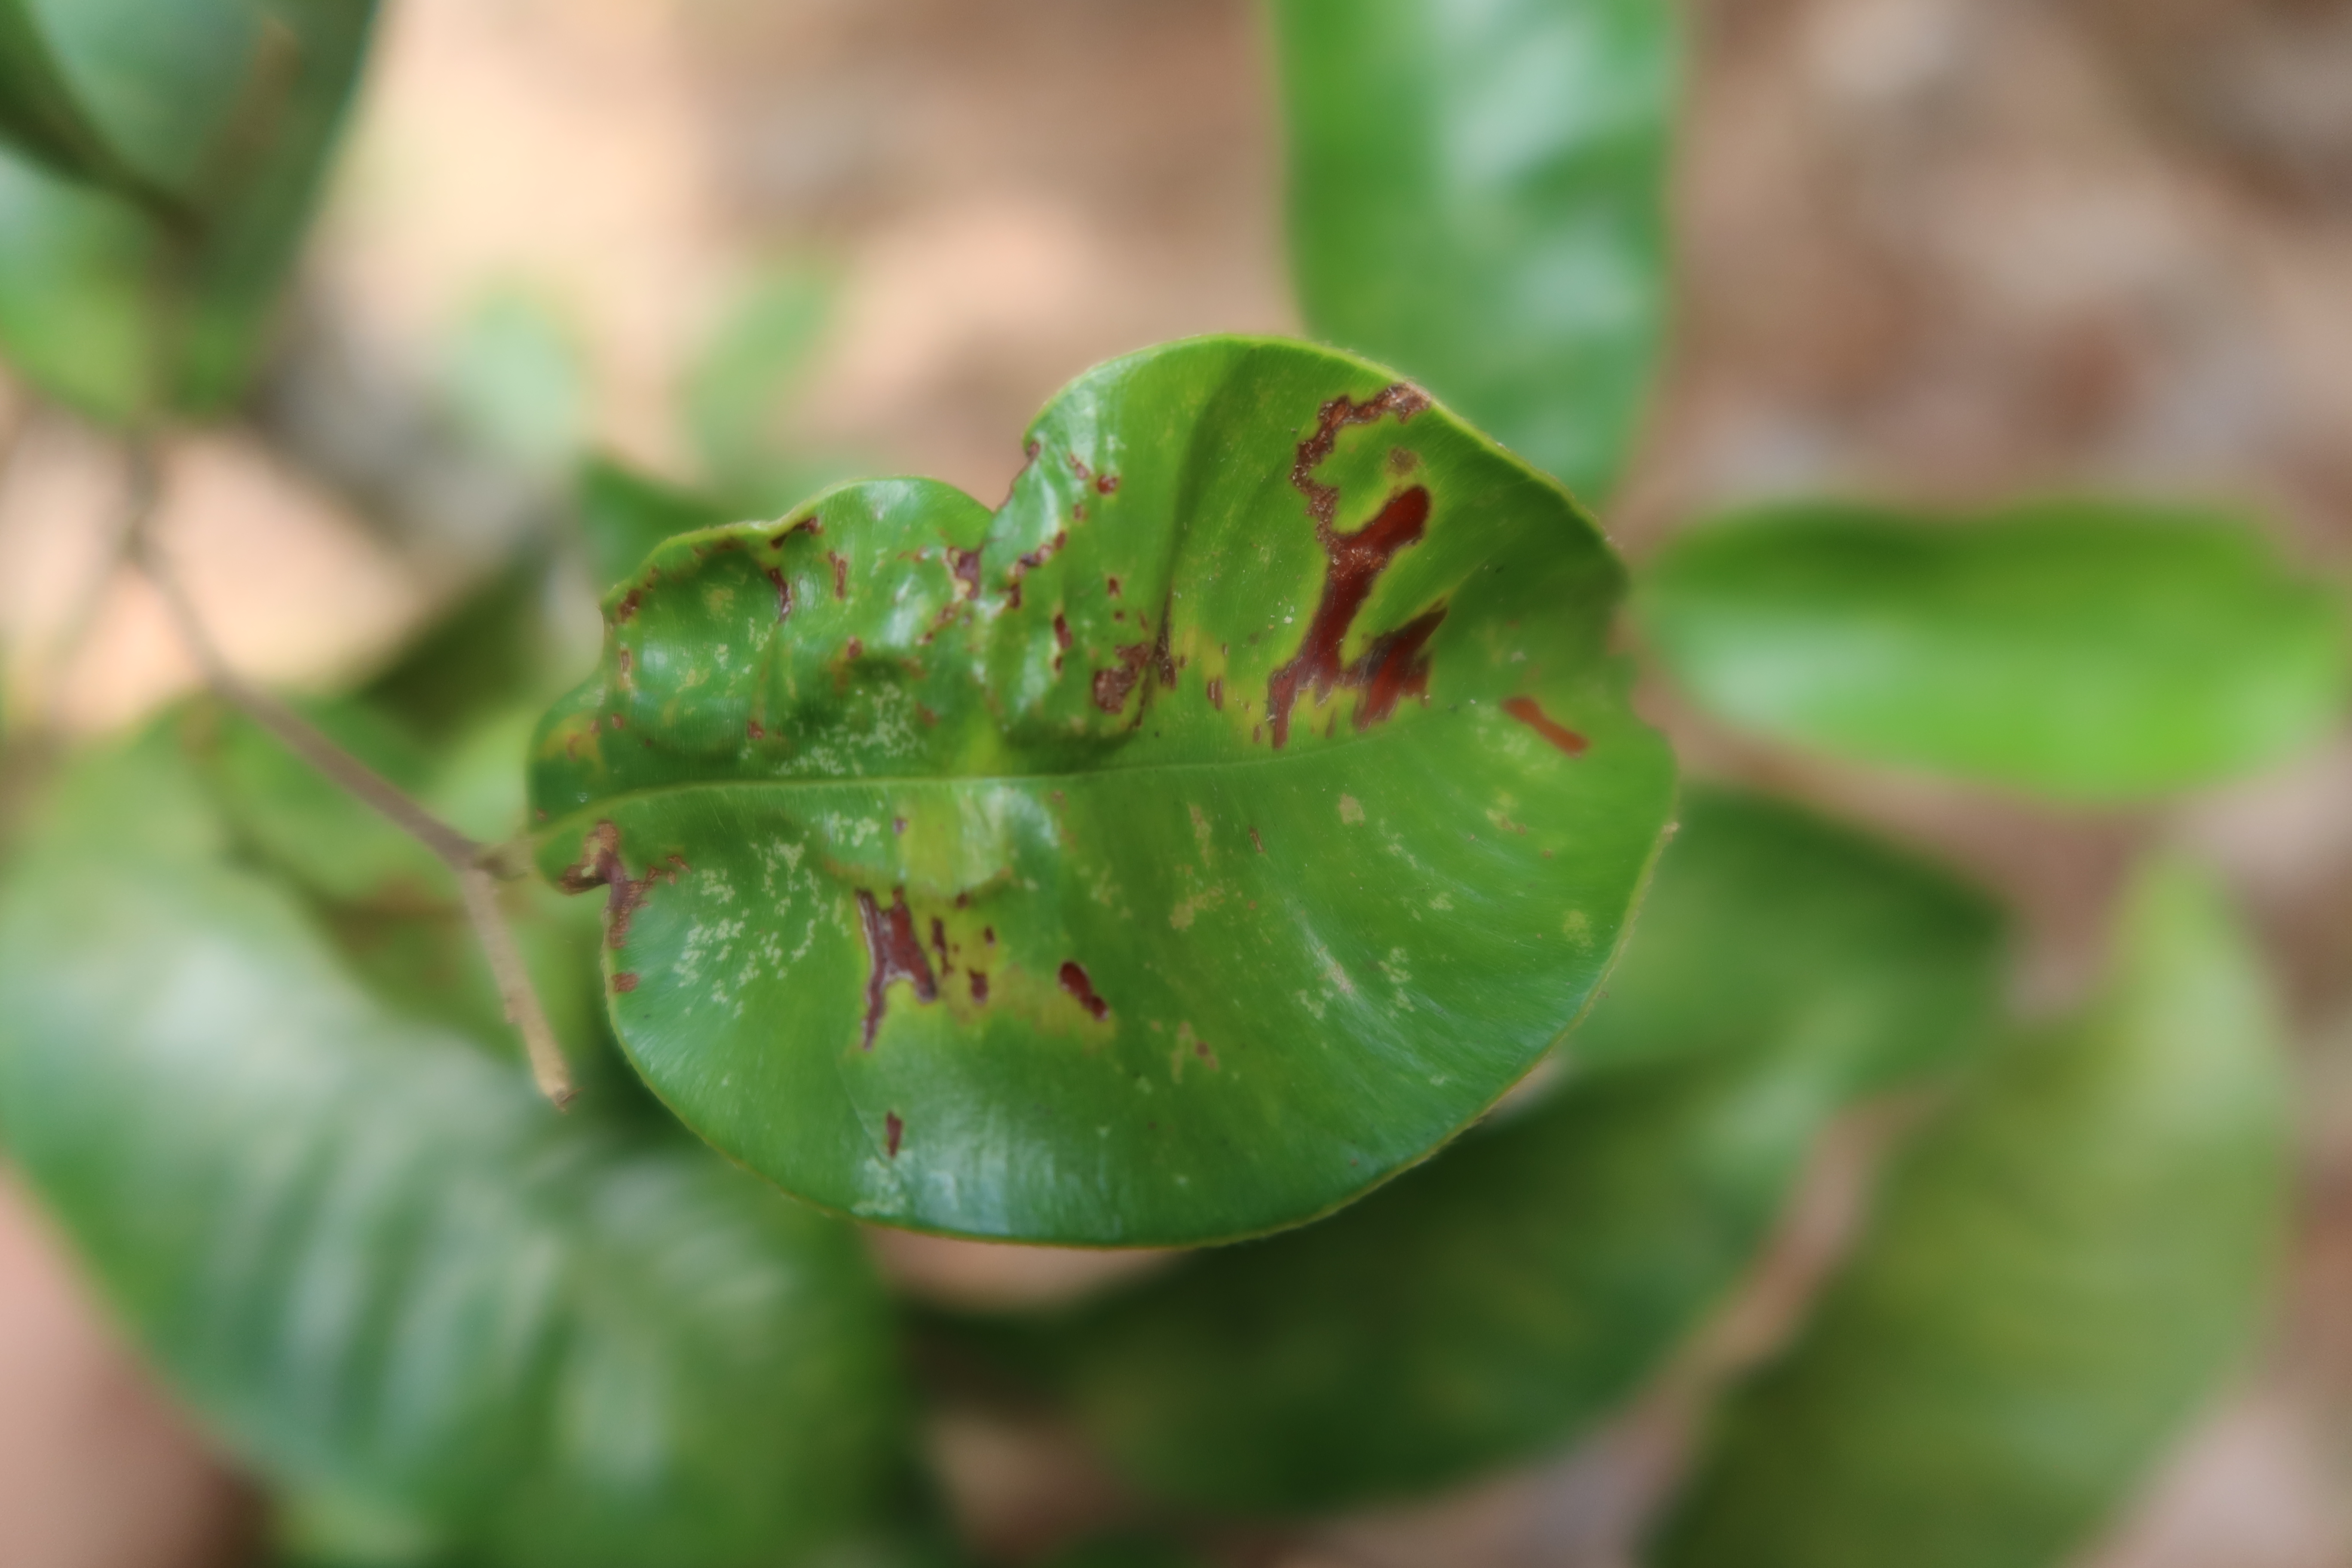
Label: Mosaic Viruses